1st South African Infantry Division

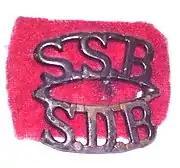
Special Service Battalion shoulder title and wartime "red tabs"

Initially, to circumvent the limitations of the South African Defence Act (Act No 13 of 1912), only volunteers were recruited and they were subject to an oath on induction whereby they consented to being deployed anywhere in Africa, this being a pre-requisite for acceptance into the Union forces. Men who attested under these terms were entitled to wear the distinct insignia of the Mobile Field Force, a red / orange shoulder strap which was to become known as the "Red Tab". The Defence Act was later amended.